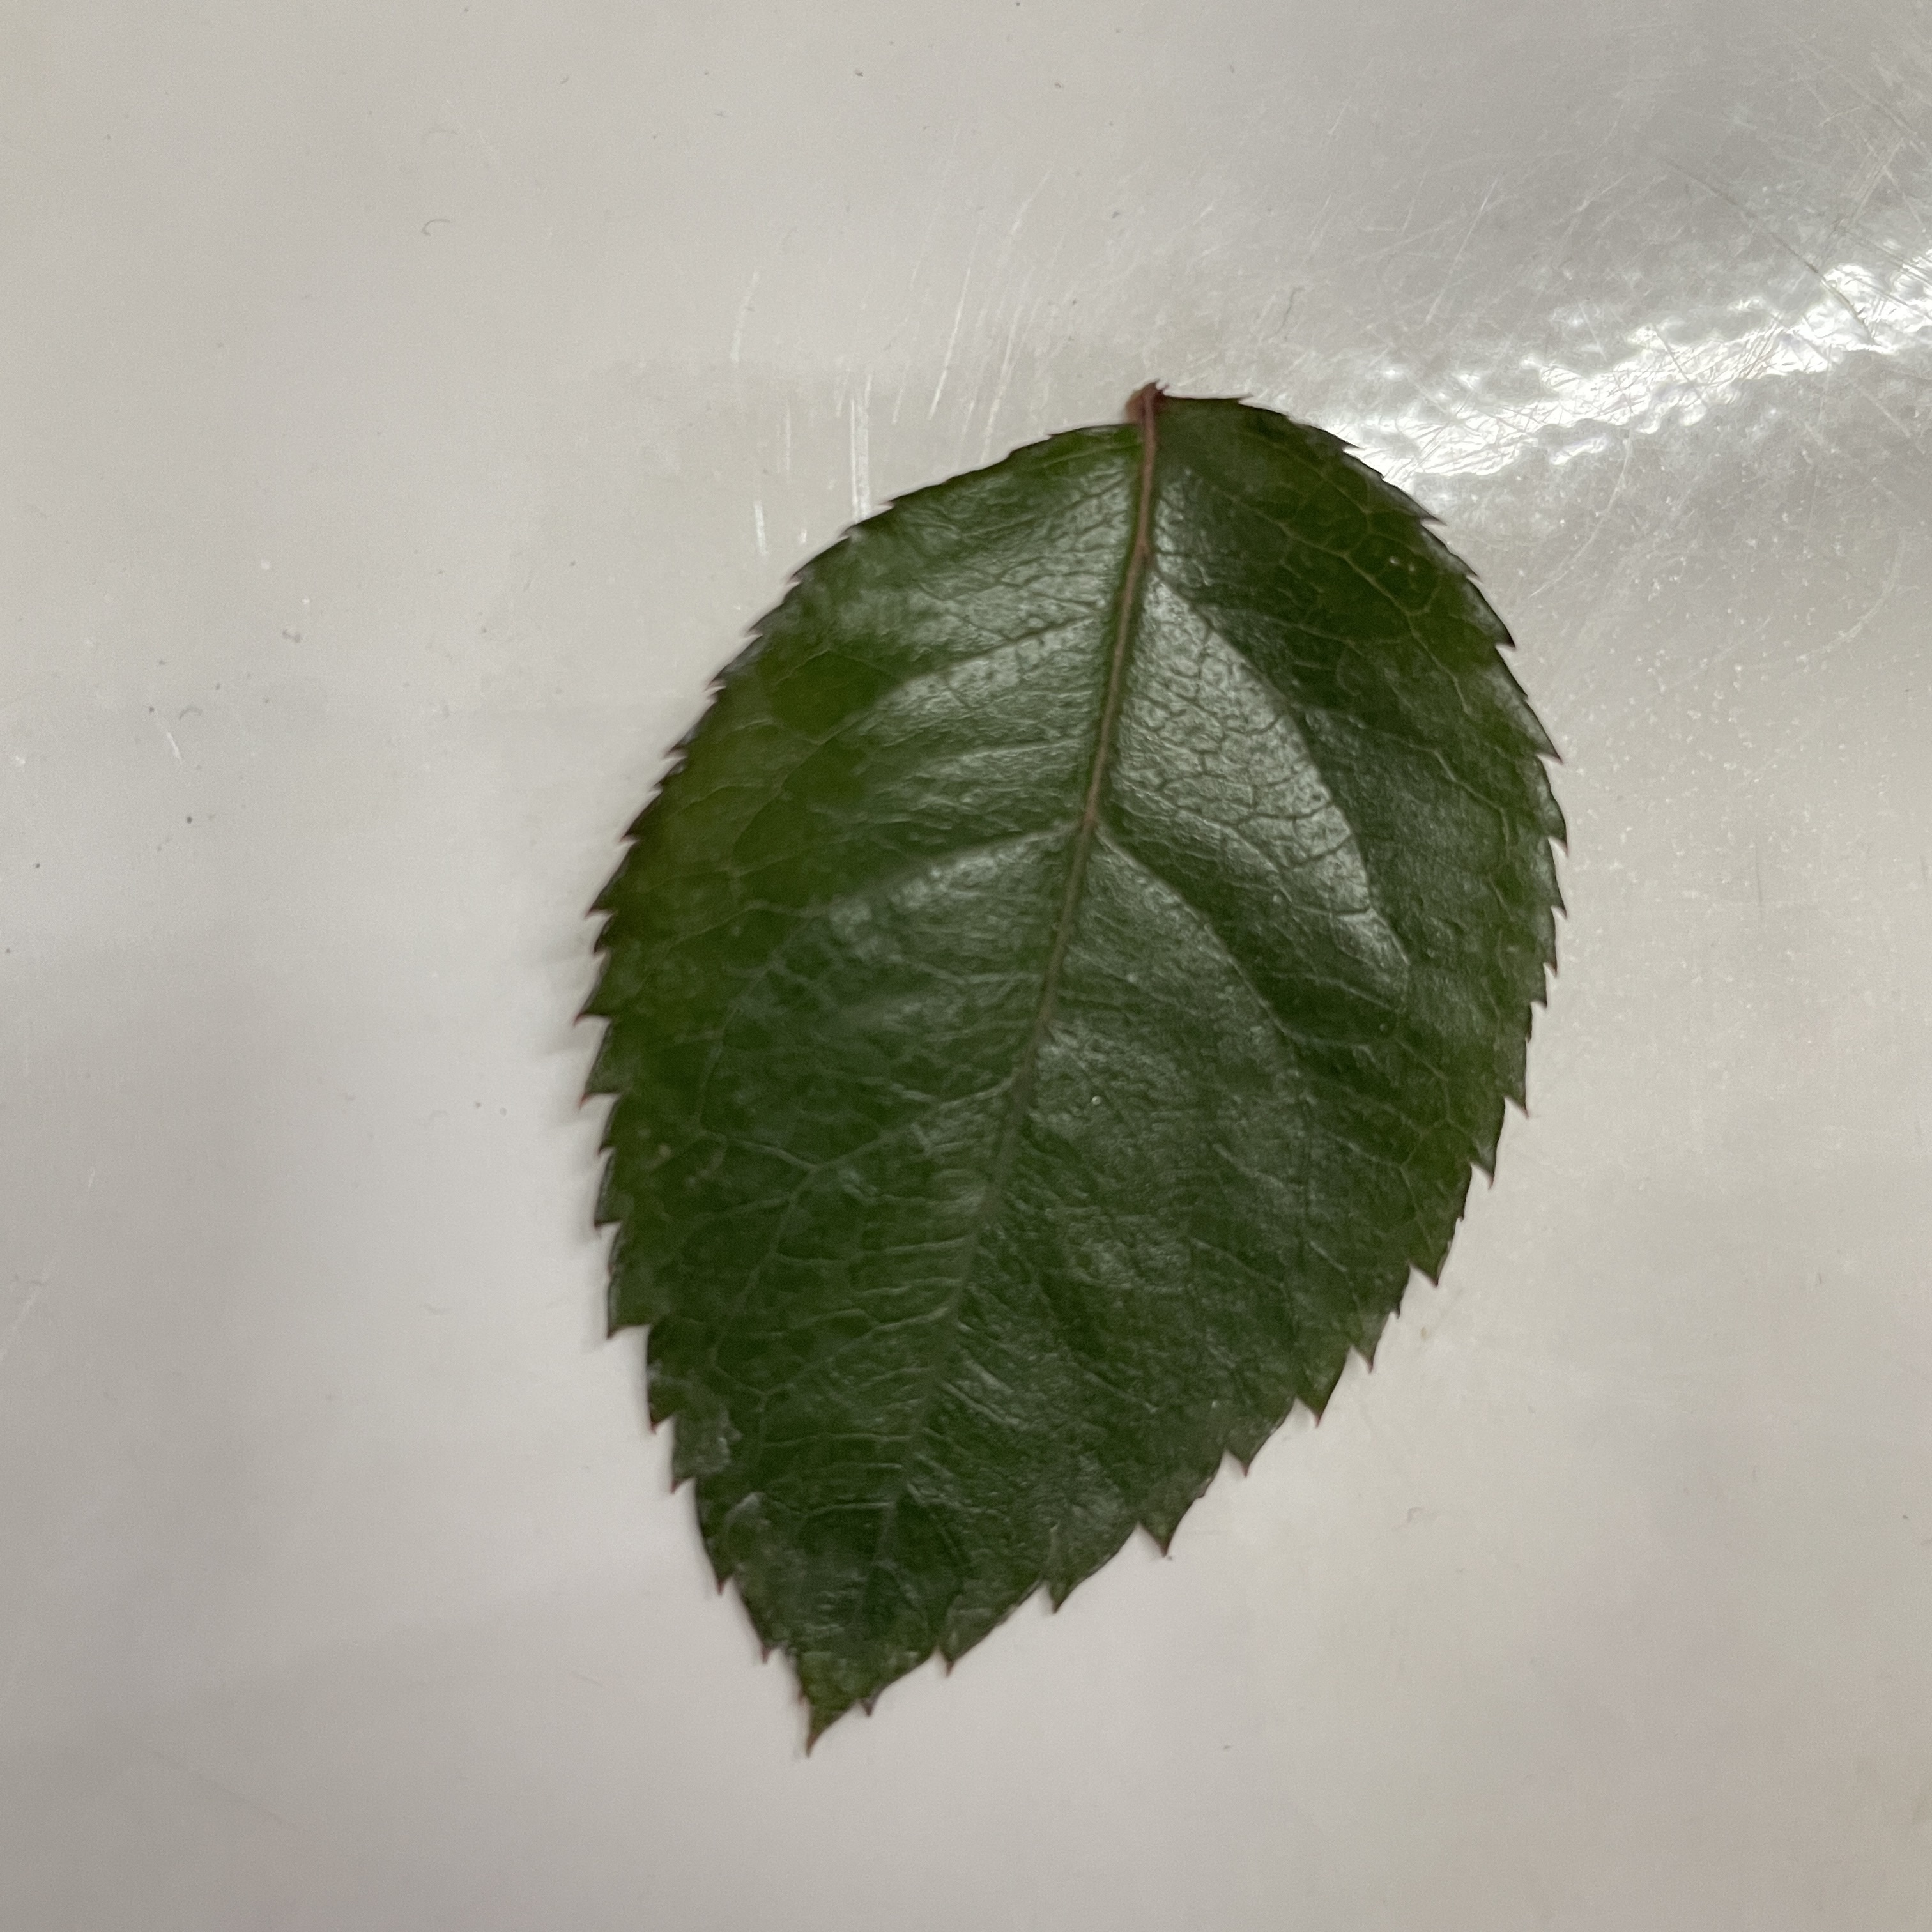
Label: Healthy Leaf